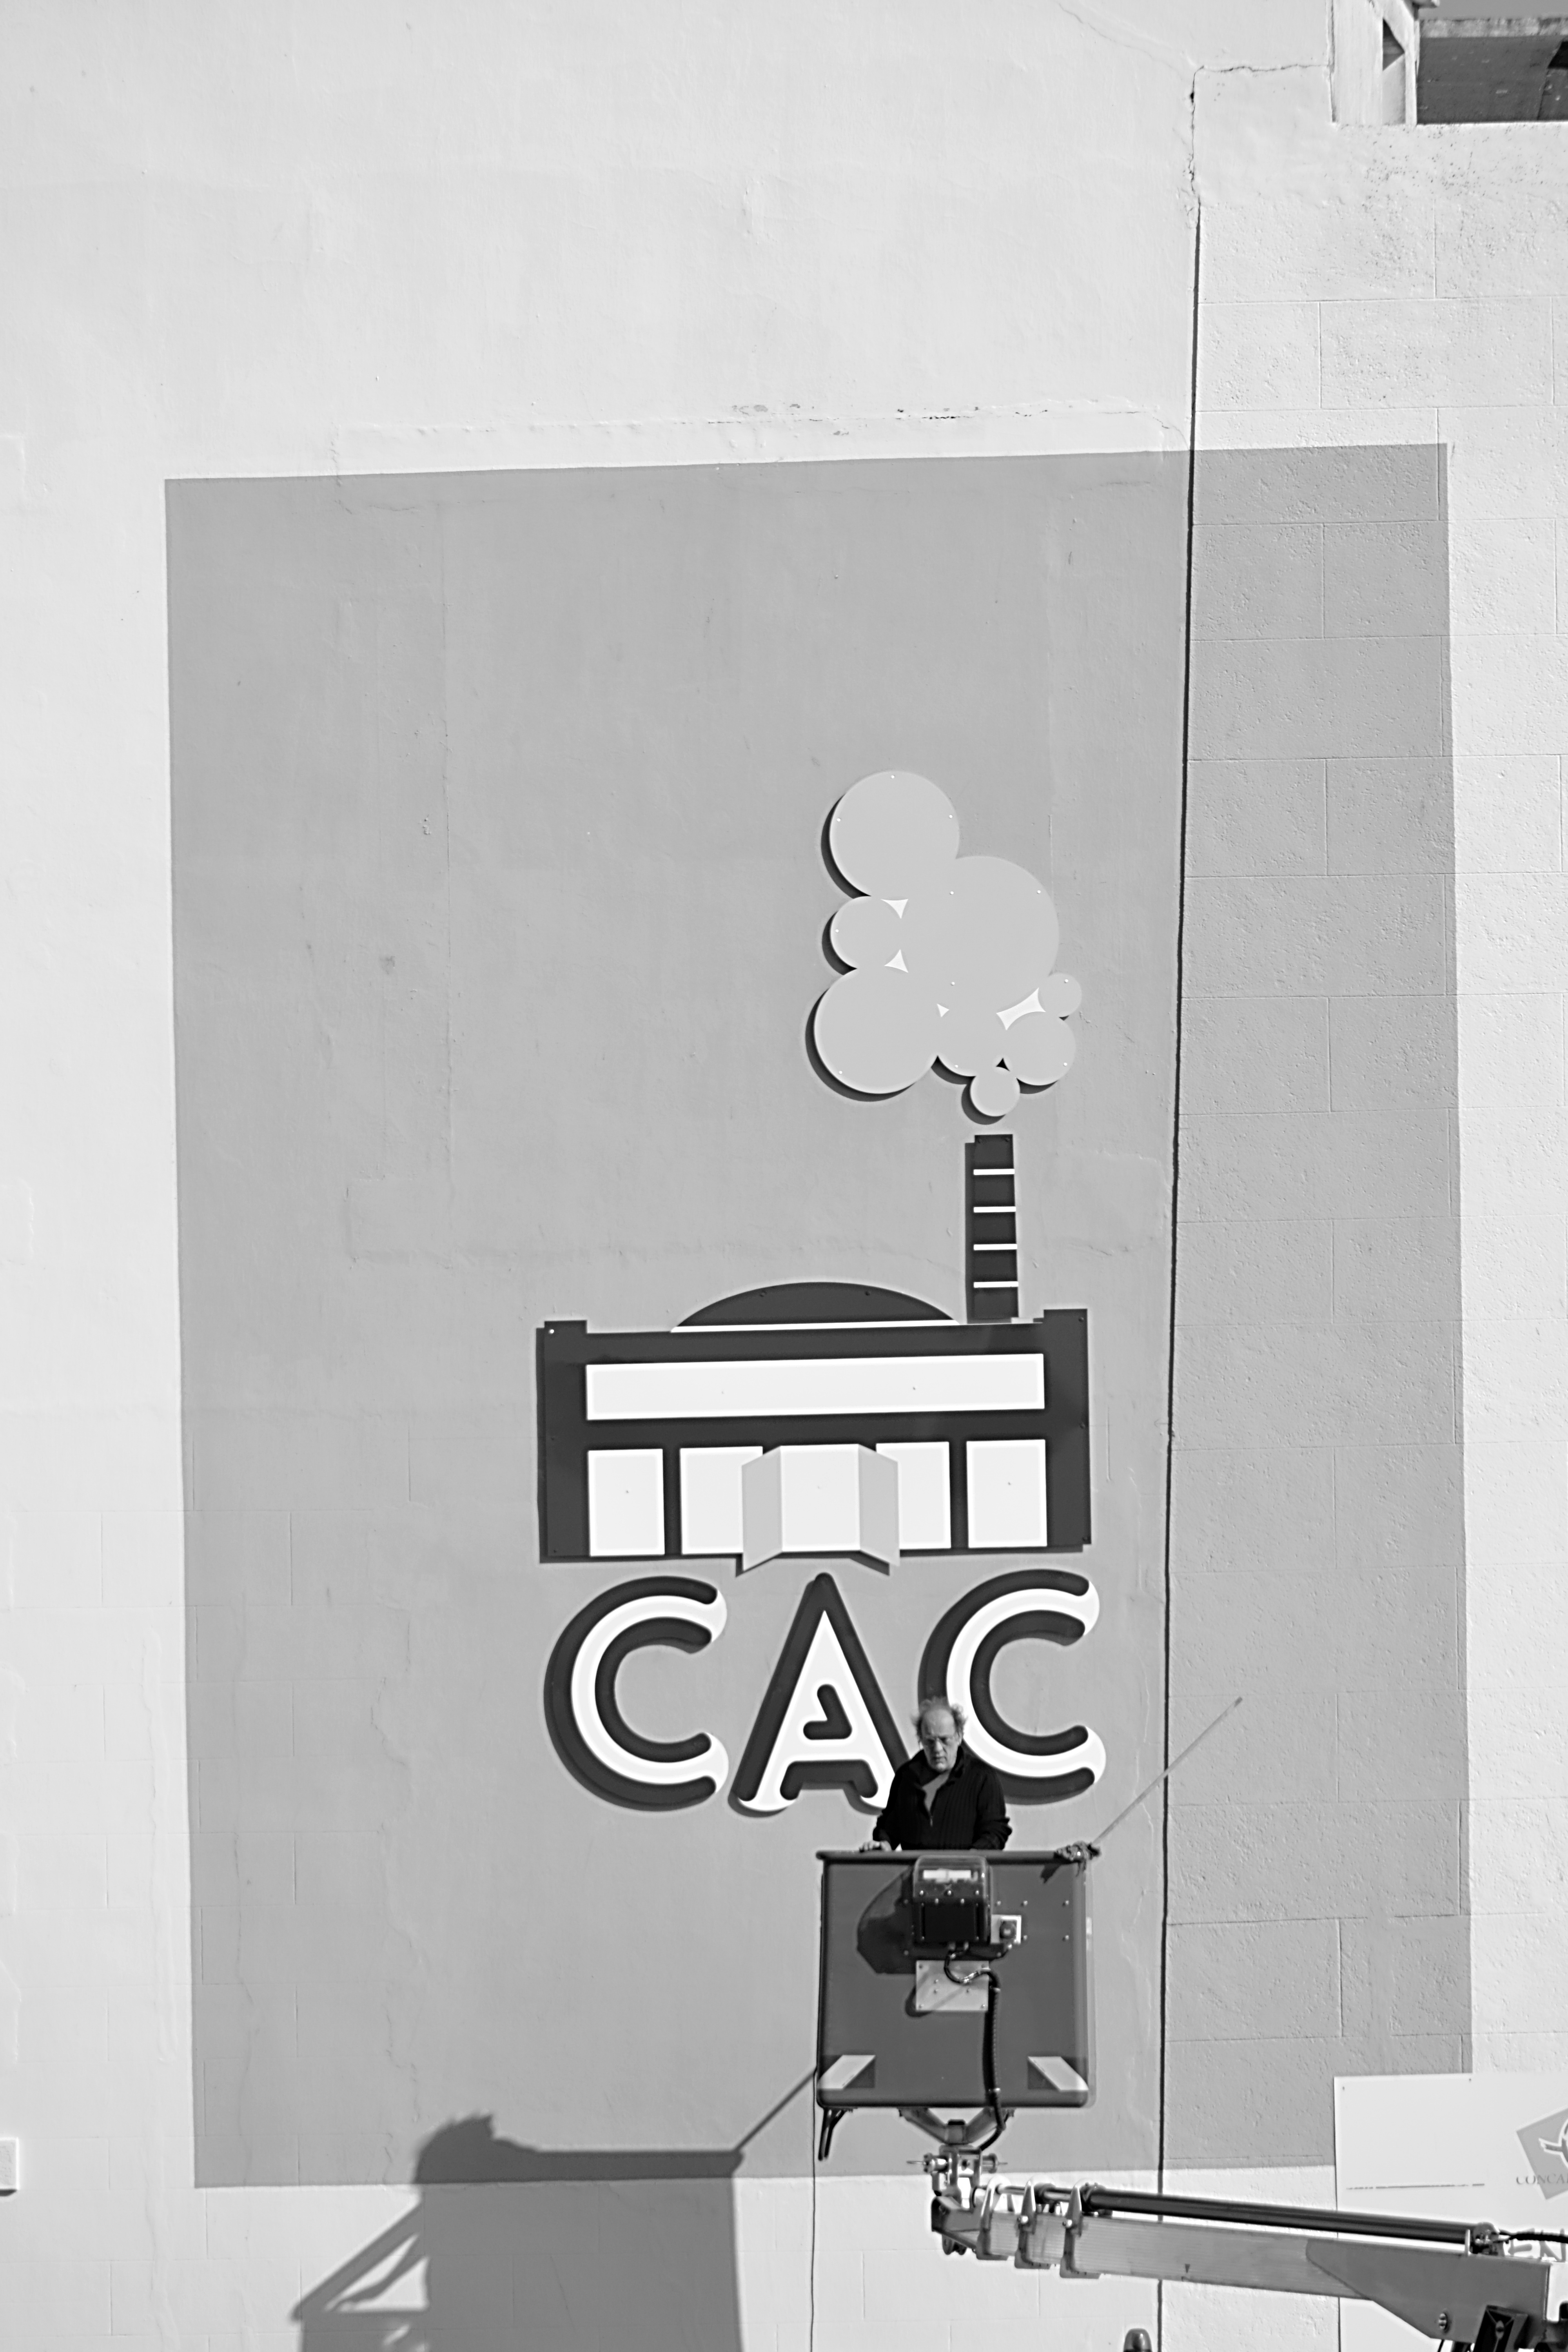
work, man, black and white, white, city, urban, wall, advertising, facade, black, monochrome, worker, art, sketch, drawing, illustration, design, fresco, shape, nacelle, modern art, house facade, monochrome photography